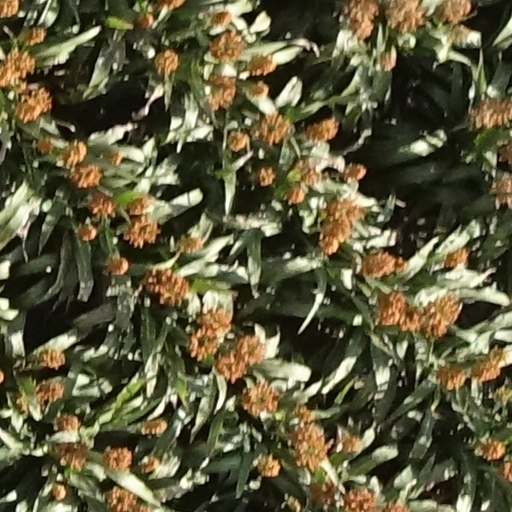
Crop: sorghum